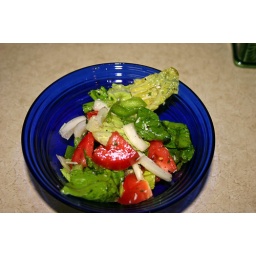
Shot of salad in my blue glass dish. Makes the colors stand out!